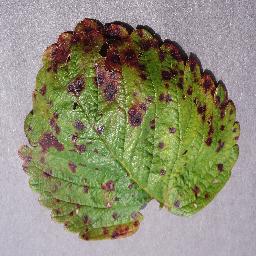
Label: Strawberry___Leaf_scorch